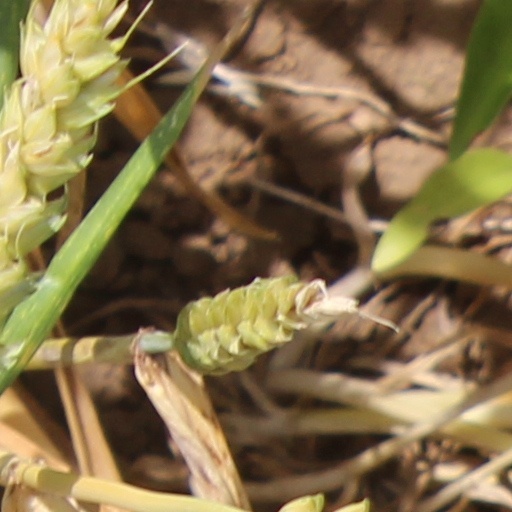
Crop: wheat